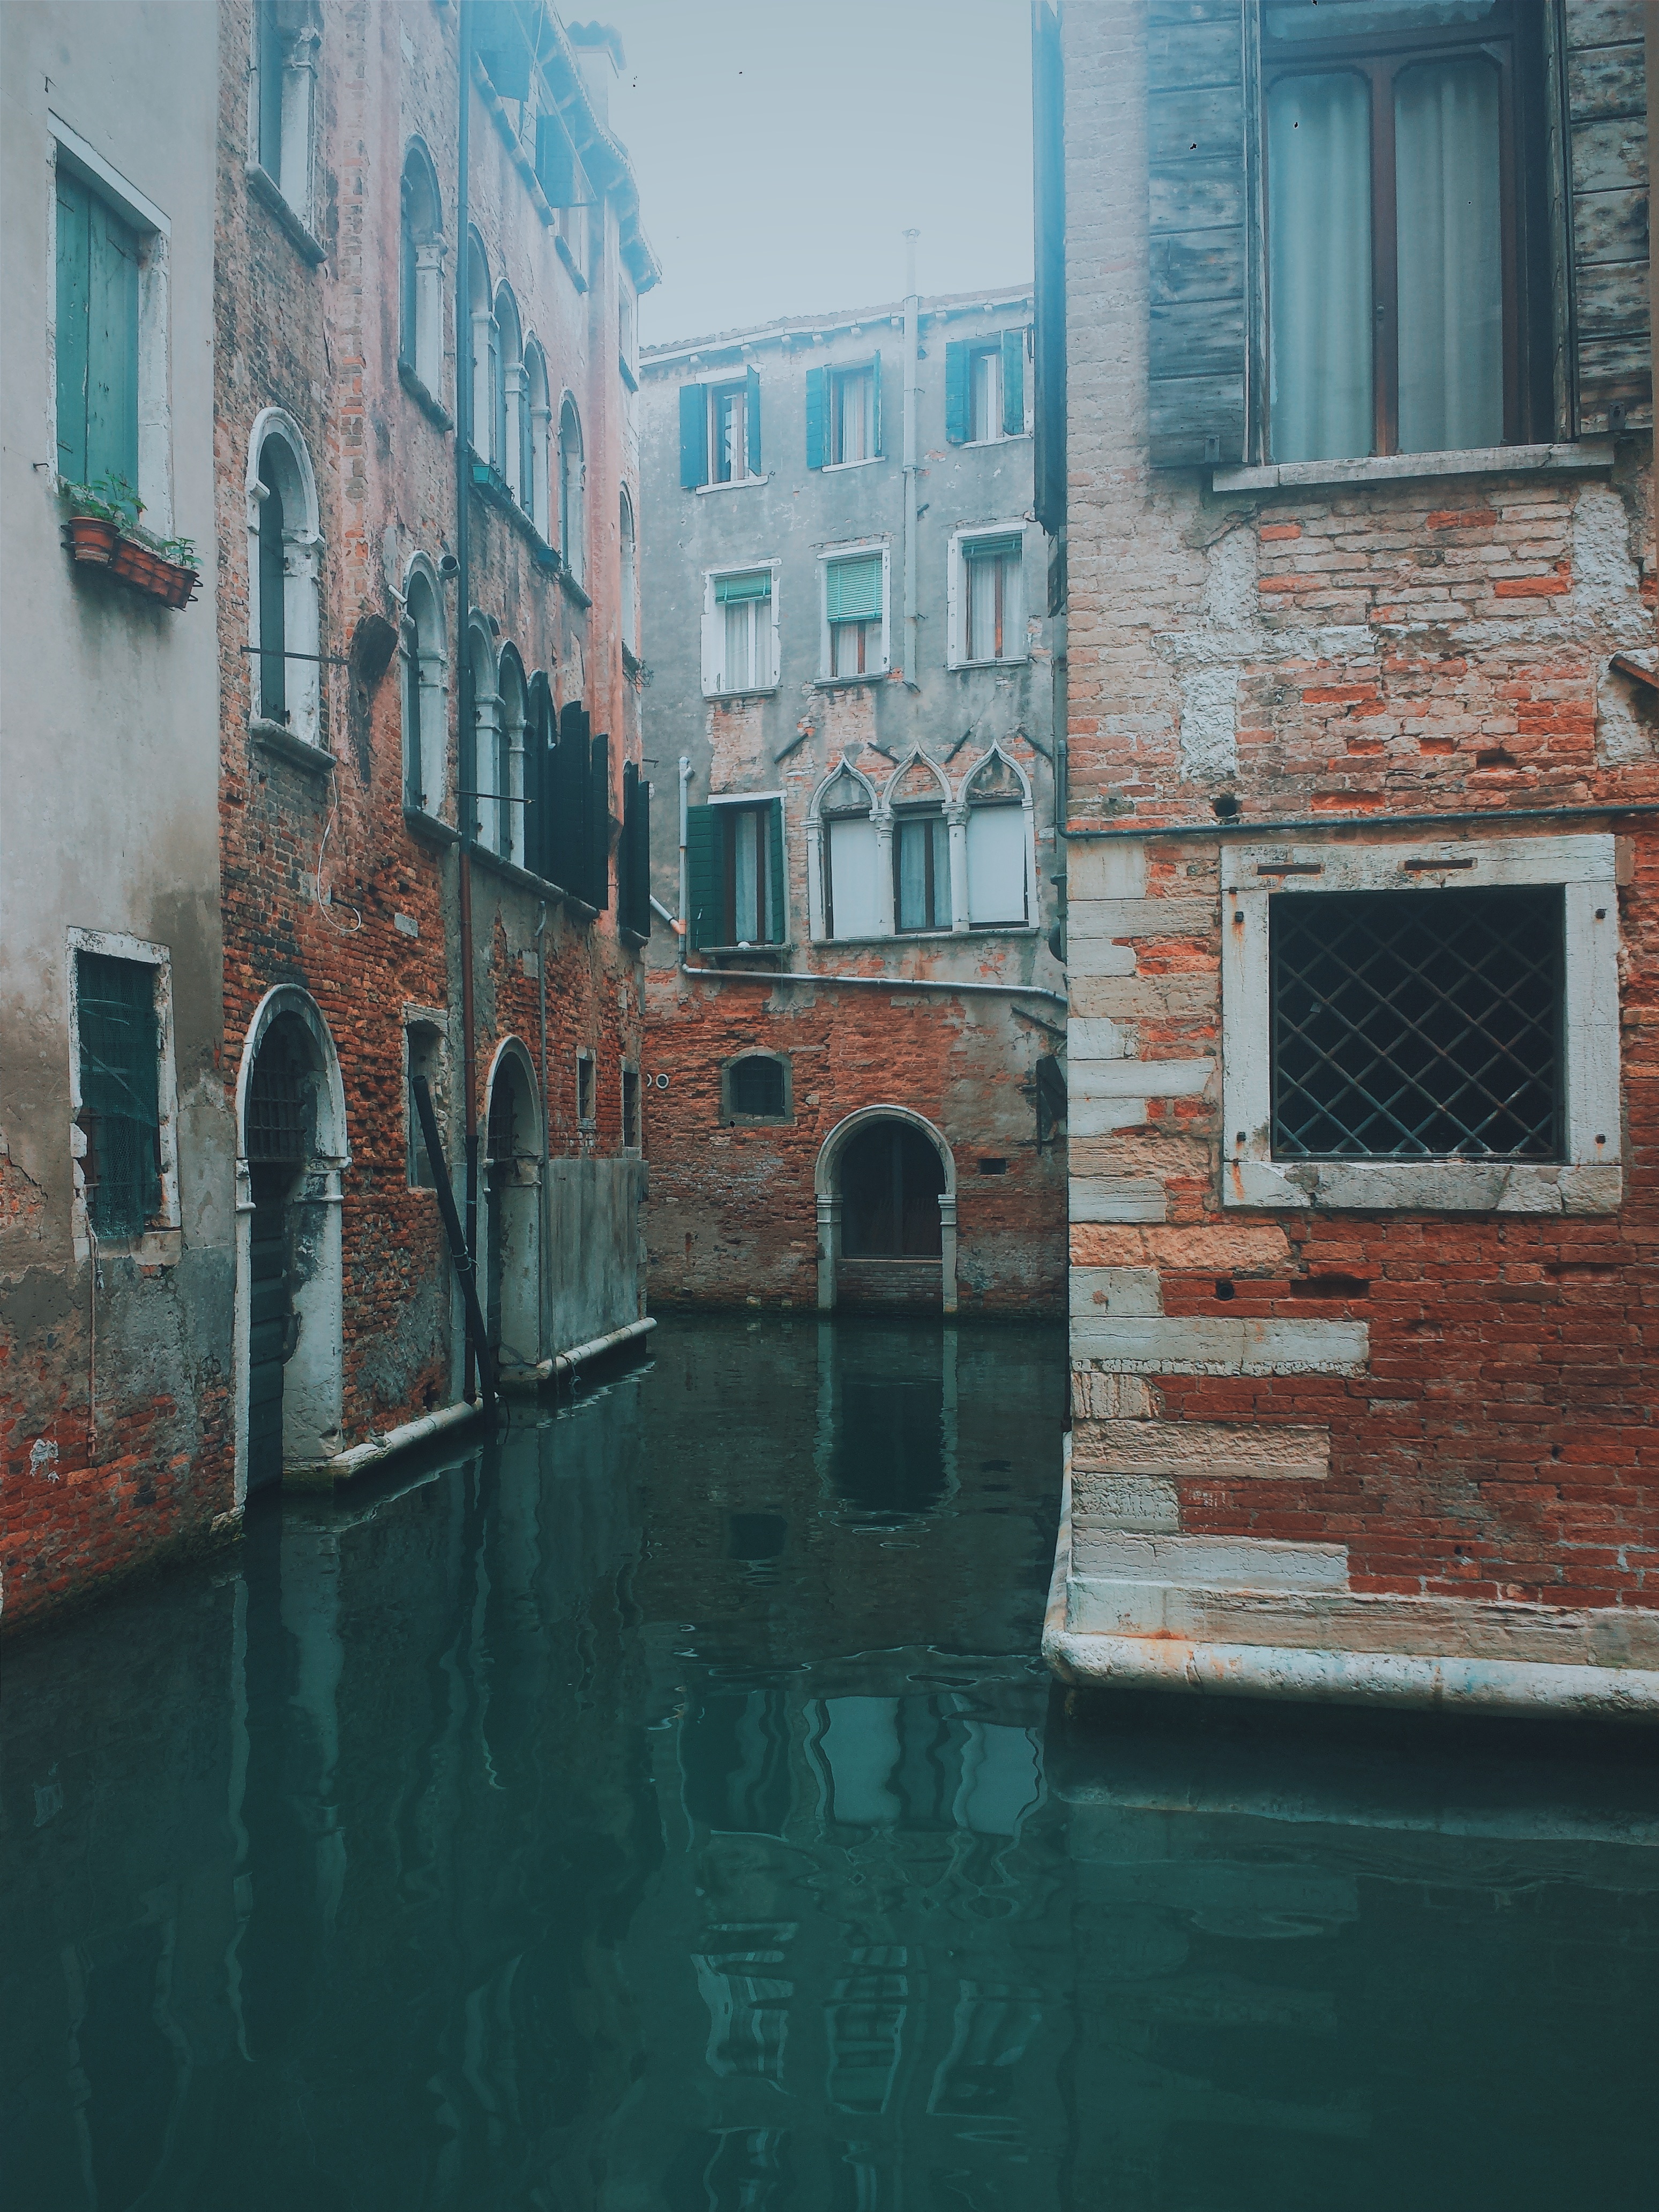
house, town, canal, cityscape, reflection, color, facade, waterway, urban area